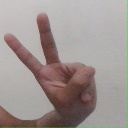
अक्षर: ऐ